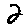
Label: 2